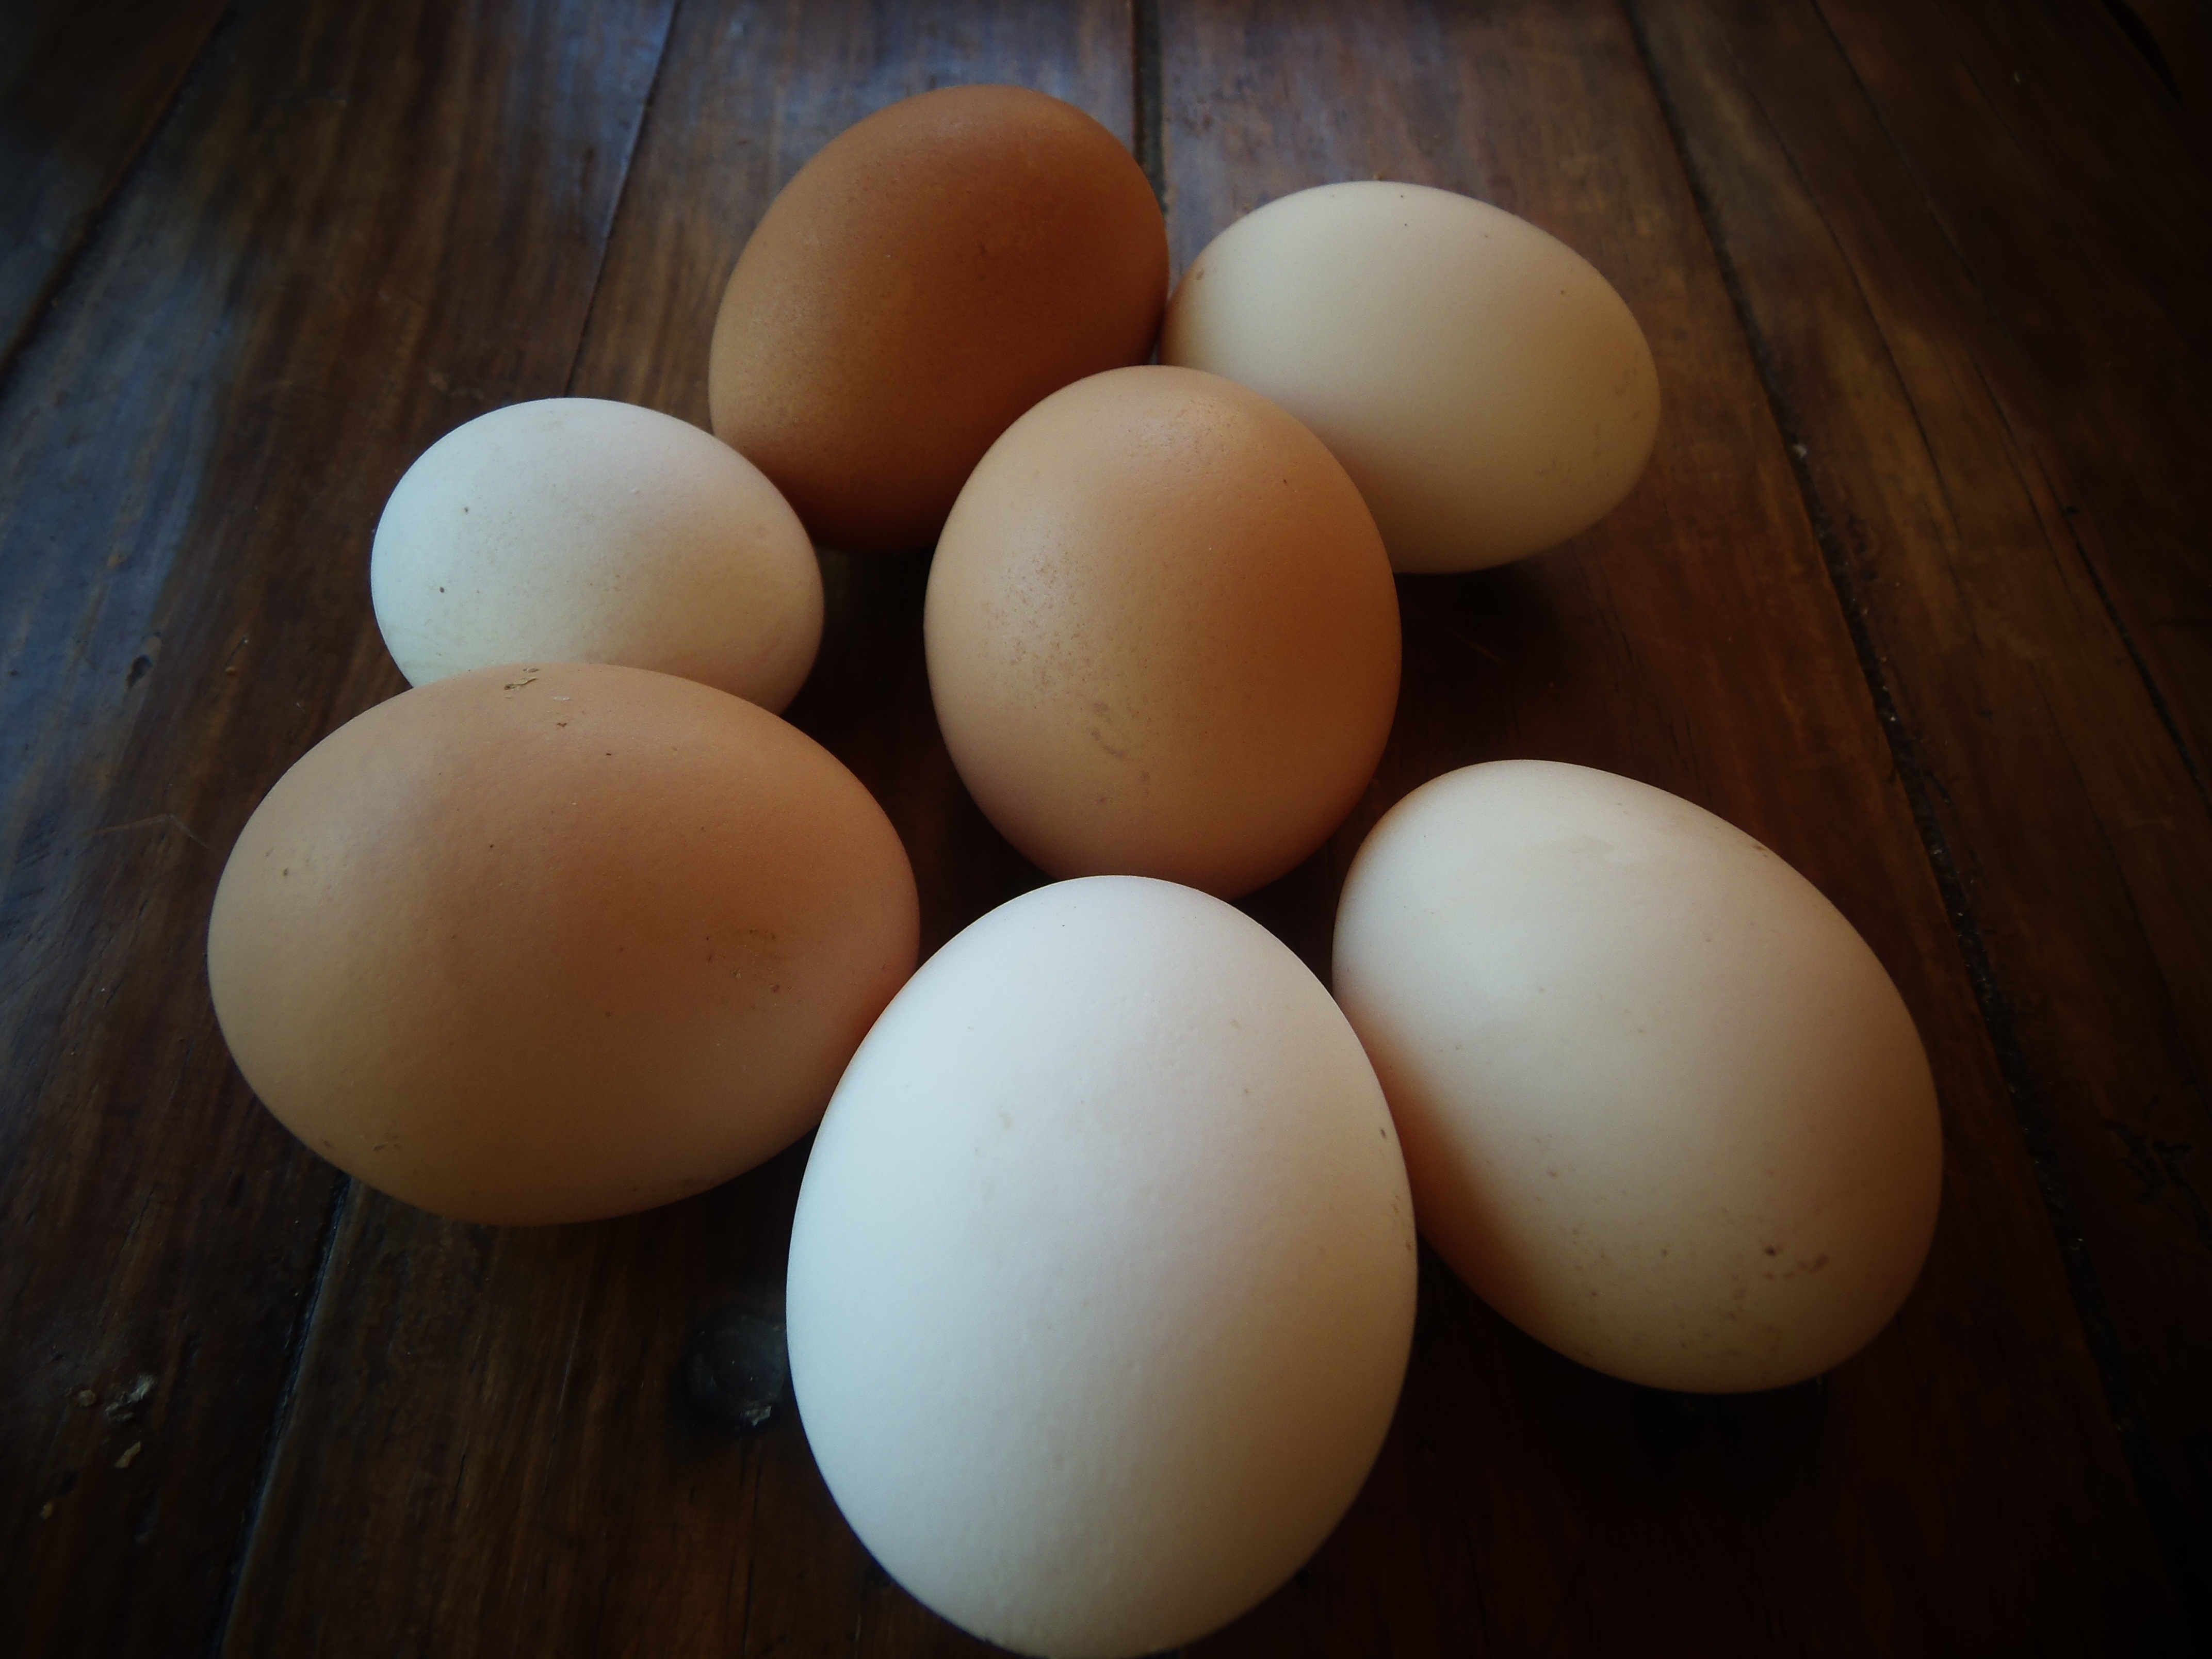
farm, restaurant, food, eat, lunch, egg, close up, eggs, delicacy, animal source foods